Pest (musician)

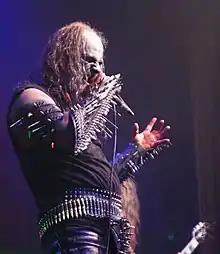
Pest with Gorgoroth, São Paulo, Brazil, 2010

Thomas Kronenes (born 16 September 1975), best known by the stage name Pest (Norwegian for "pestilence" or "plague"), is a Norwegian black metal musician, mainly known for his work in the band Gorgoroth. While a part of Gorgoroth he performed vocals, and also played guitar in the group for a very short time in 1996.